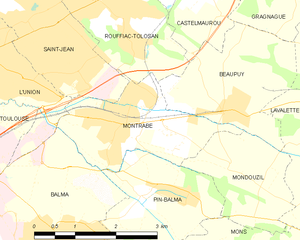
Montrabé est une commune française située dans le département de la Haute-Garonne, en région Occitanie.